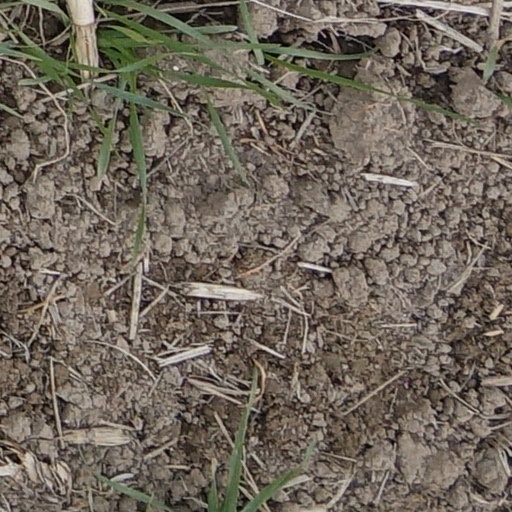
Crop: wheat